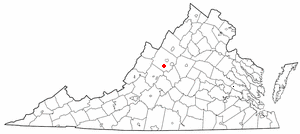
Greenville est une localité, de type census-designated place, de l'État de Virginie, à l'est des États-Unis.